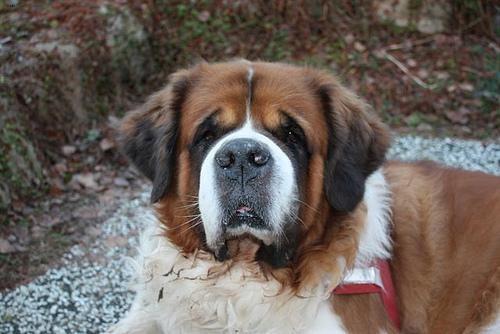
saint bernard